Bad Suns

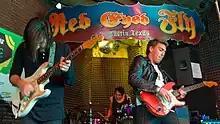
Bad Suns in 2012

Bad Suns formed in 2010. The original line-up consisted of Christopher "Christo" Bowman (vocals), Gavin Bennett (bass/keyboard), Miles Morris (drums, son of Athena Lee & James Kottak, nephew of Tommy Lee), and Skyler Leon (guitar). "I grew up with a lot of world music playing in the house. When I was 10, I started getting heavily interested in the guitar, and my dad began introducing me to his records from the '70s and the '80s. Initially Elvis Costello, then to The Clash, The Cure, and so on," notes Bowman, "all of these artists and bands had a big impact on me, at a young age, as far as song composition goes." The debut EP "Transpose" features angst-ridden riffs and ethereal vocals reminiscent of post-punk legends of the early '80s. "I started writing my first songs at that time," Bowman continues, "Though we can now reflect on that era of music, those artists were ahead of their time in a lot of ways. That's what's most inspiring."